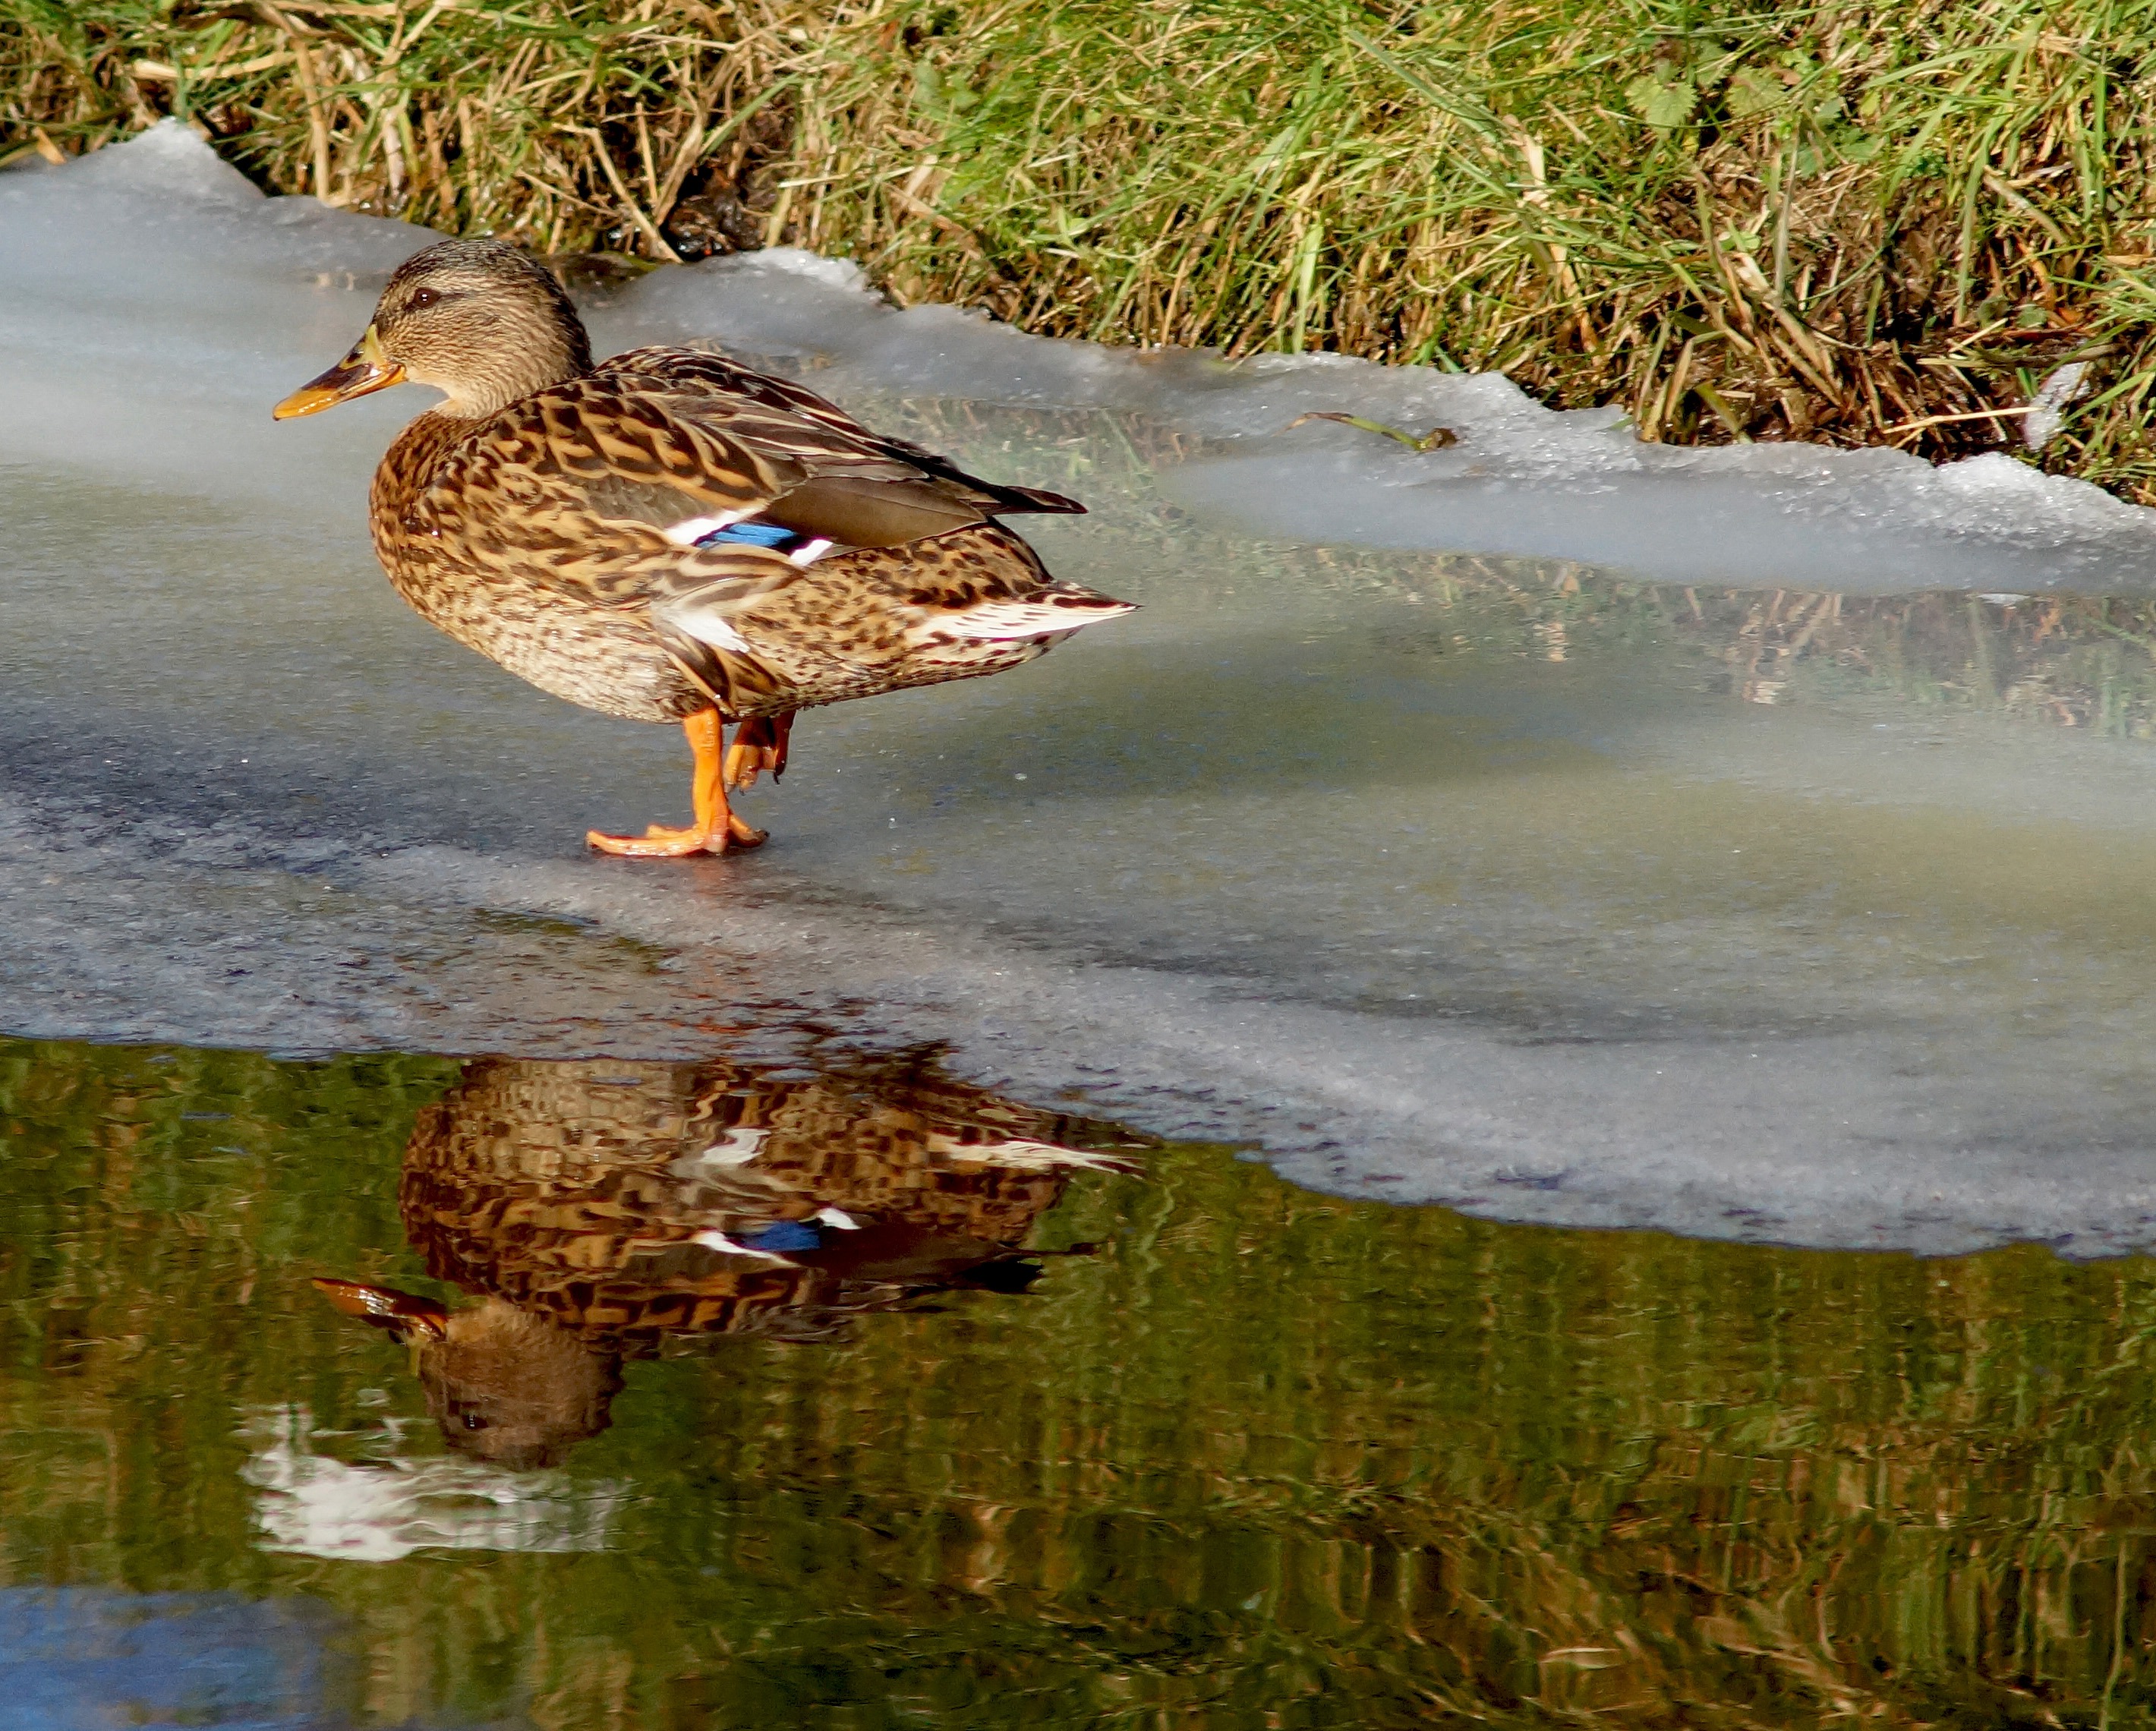
water, nature, winter, bird, pond, wildlife, ice, reflection, fauna, duck, wetland, vertebrate, waterfowl, water bird, mallard, mirroring, ducks geese and swans